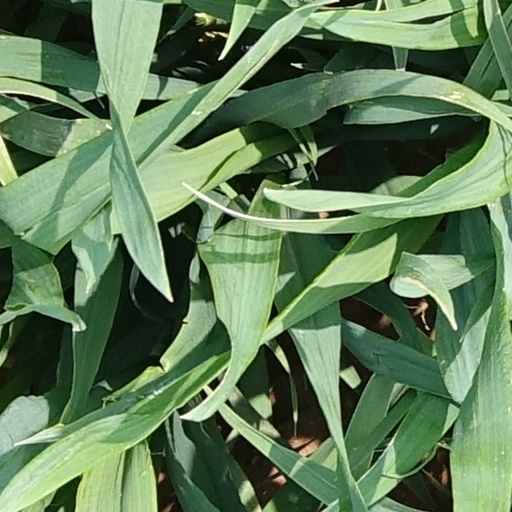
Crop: wheat